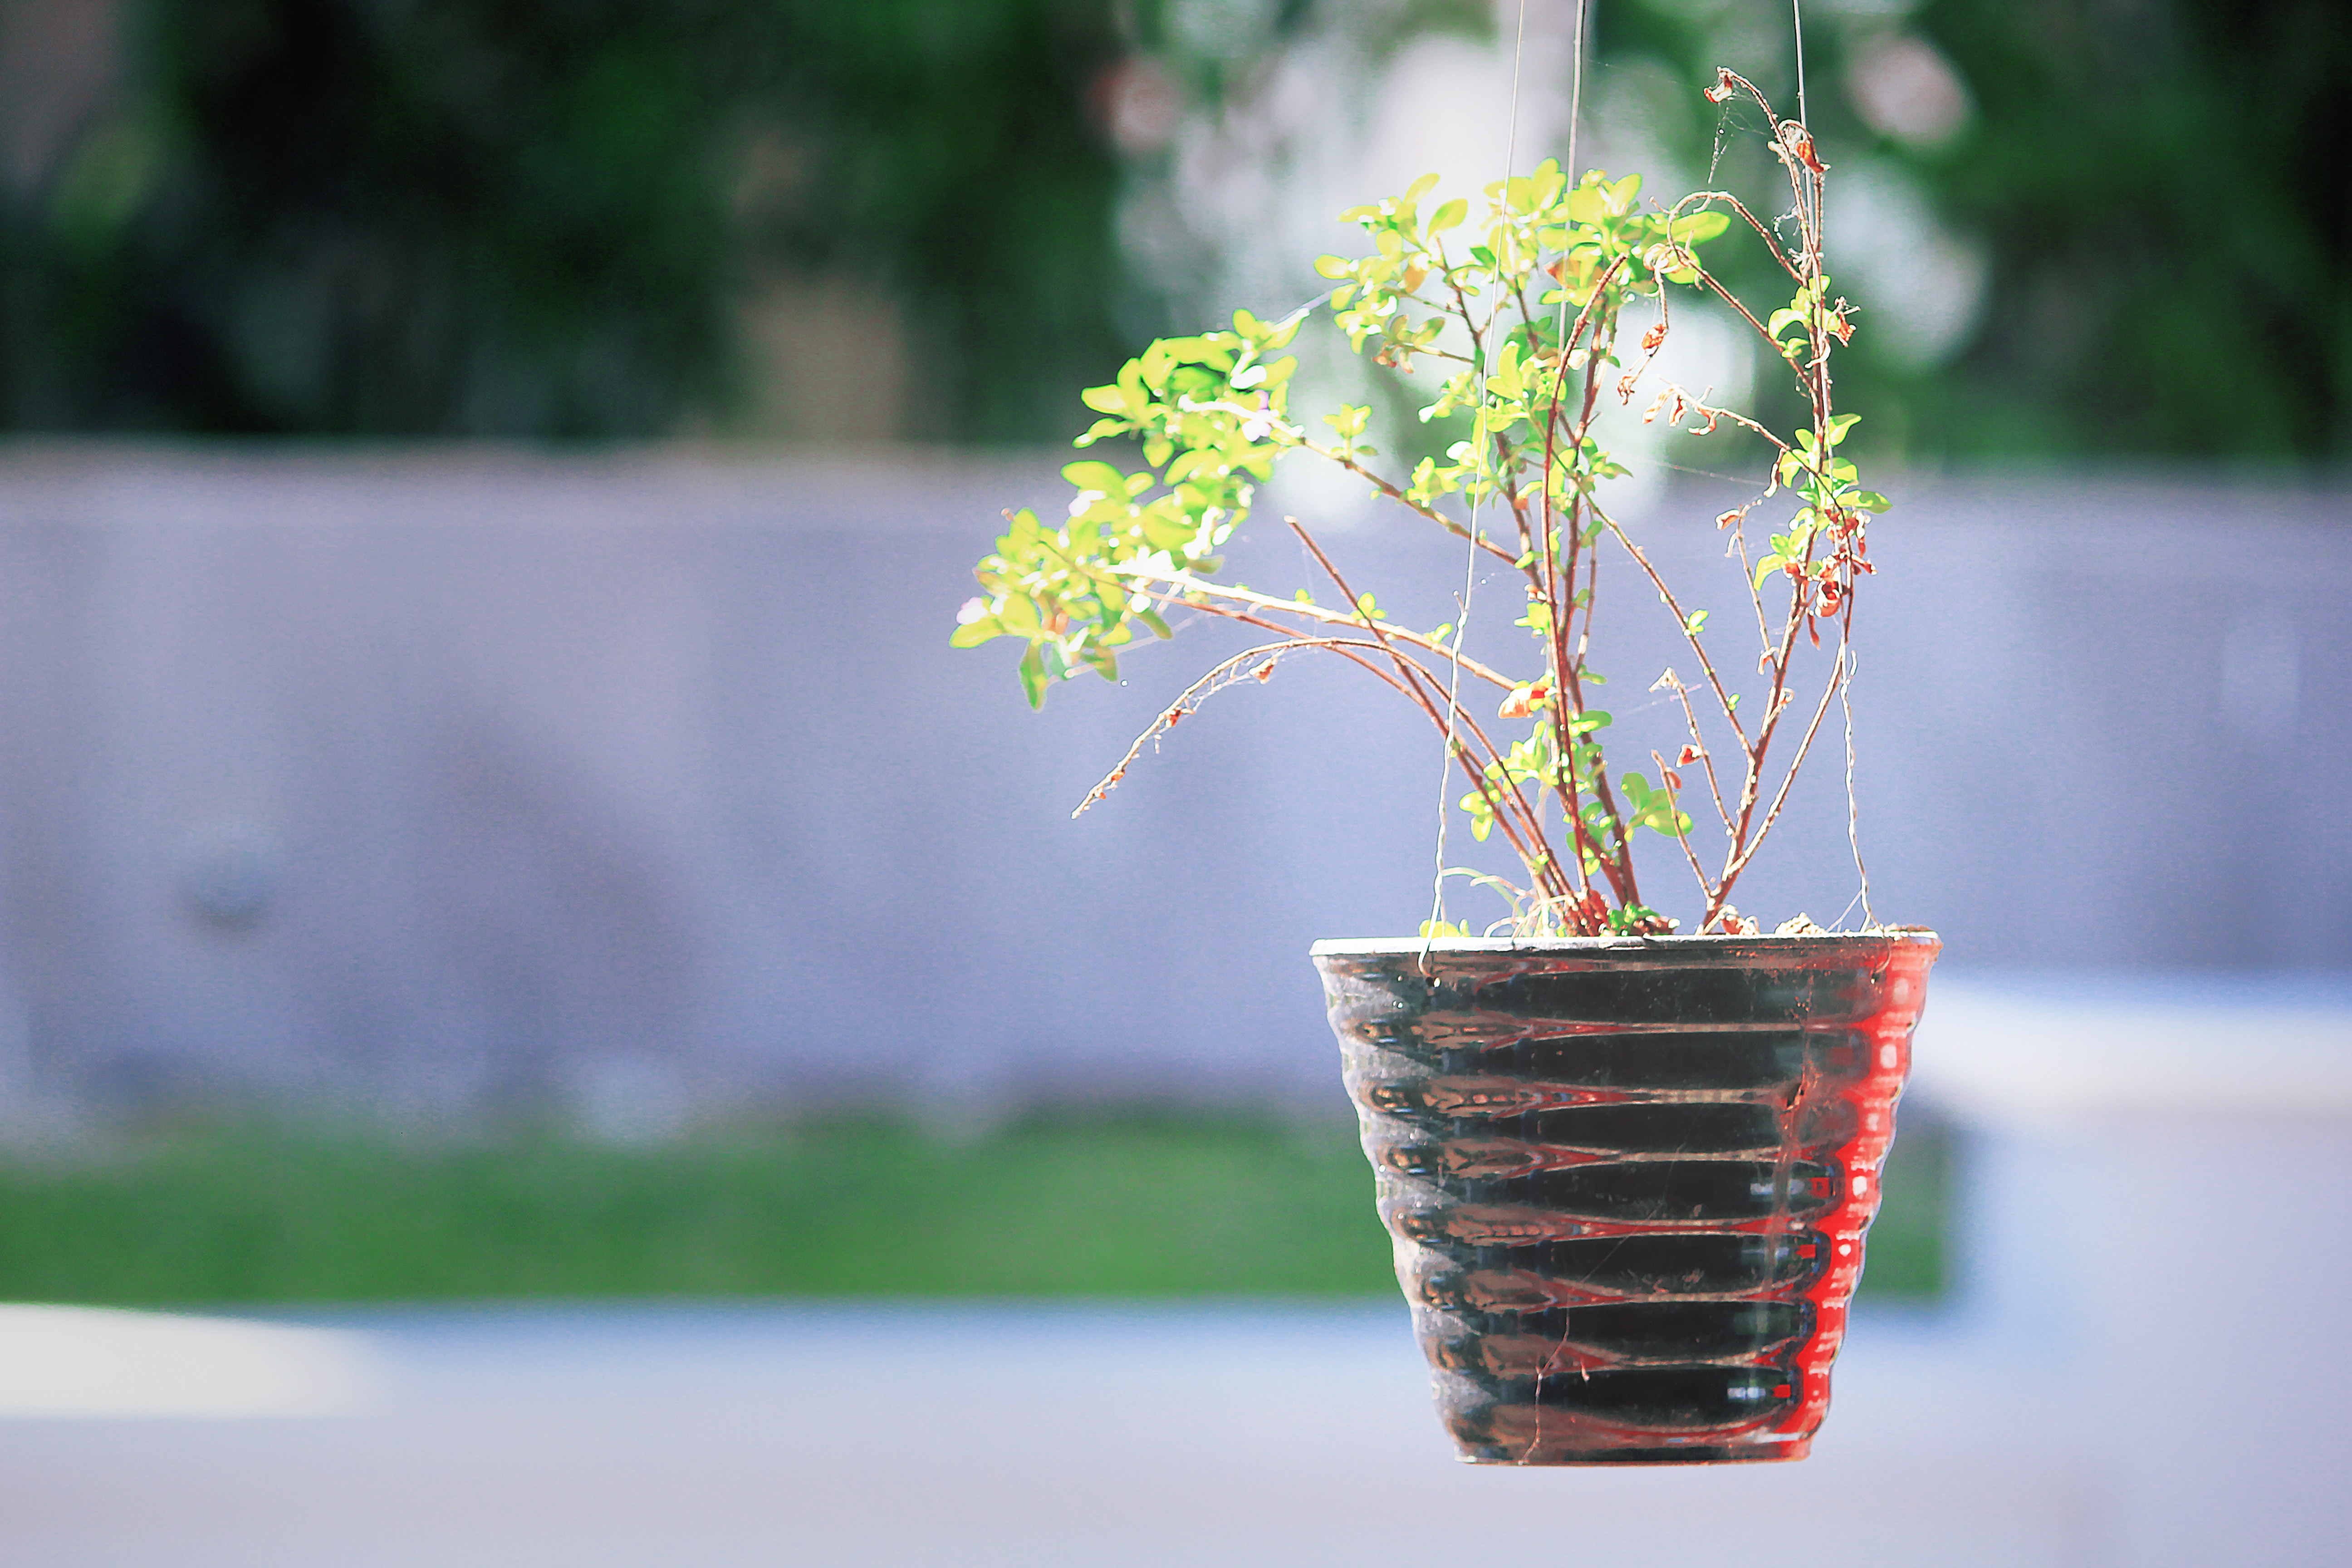
flowerpot, green, houseplant, leaf, plant, yellow, flower, branch, tree, twig, spring, plant stem, grass, photography, table, herb